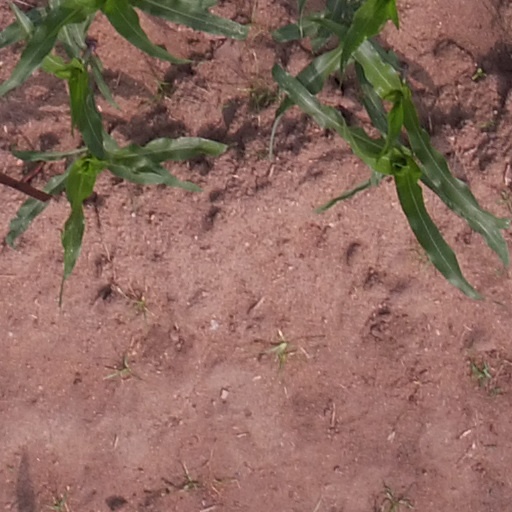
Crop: maize; corn